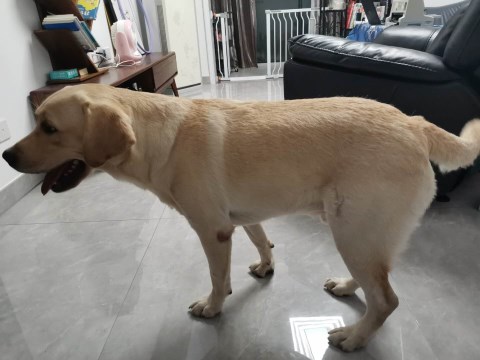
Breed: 3580-n000122-Labrador_retriever